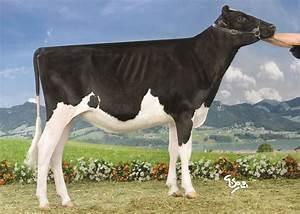
cow